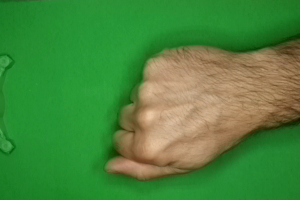
Label: rock